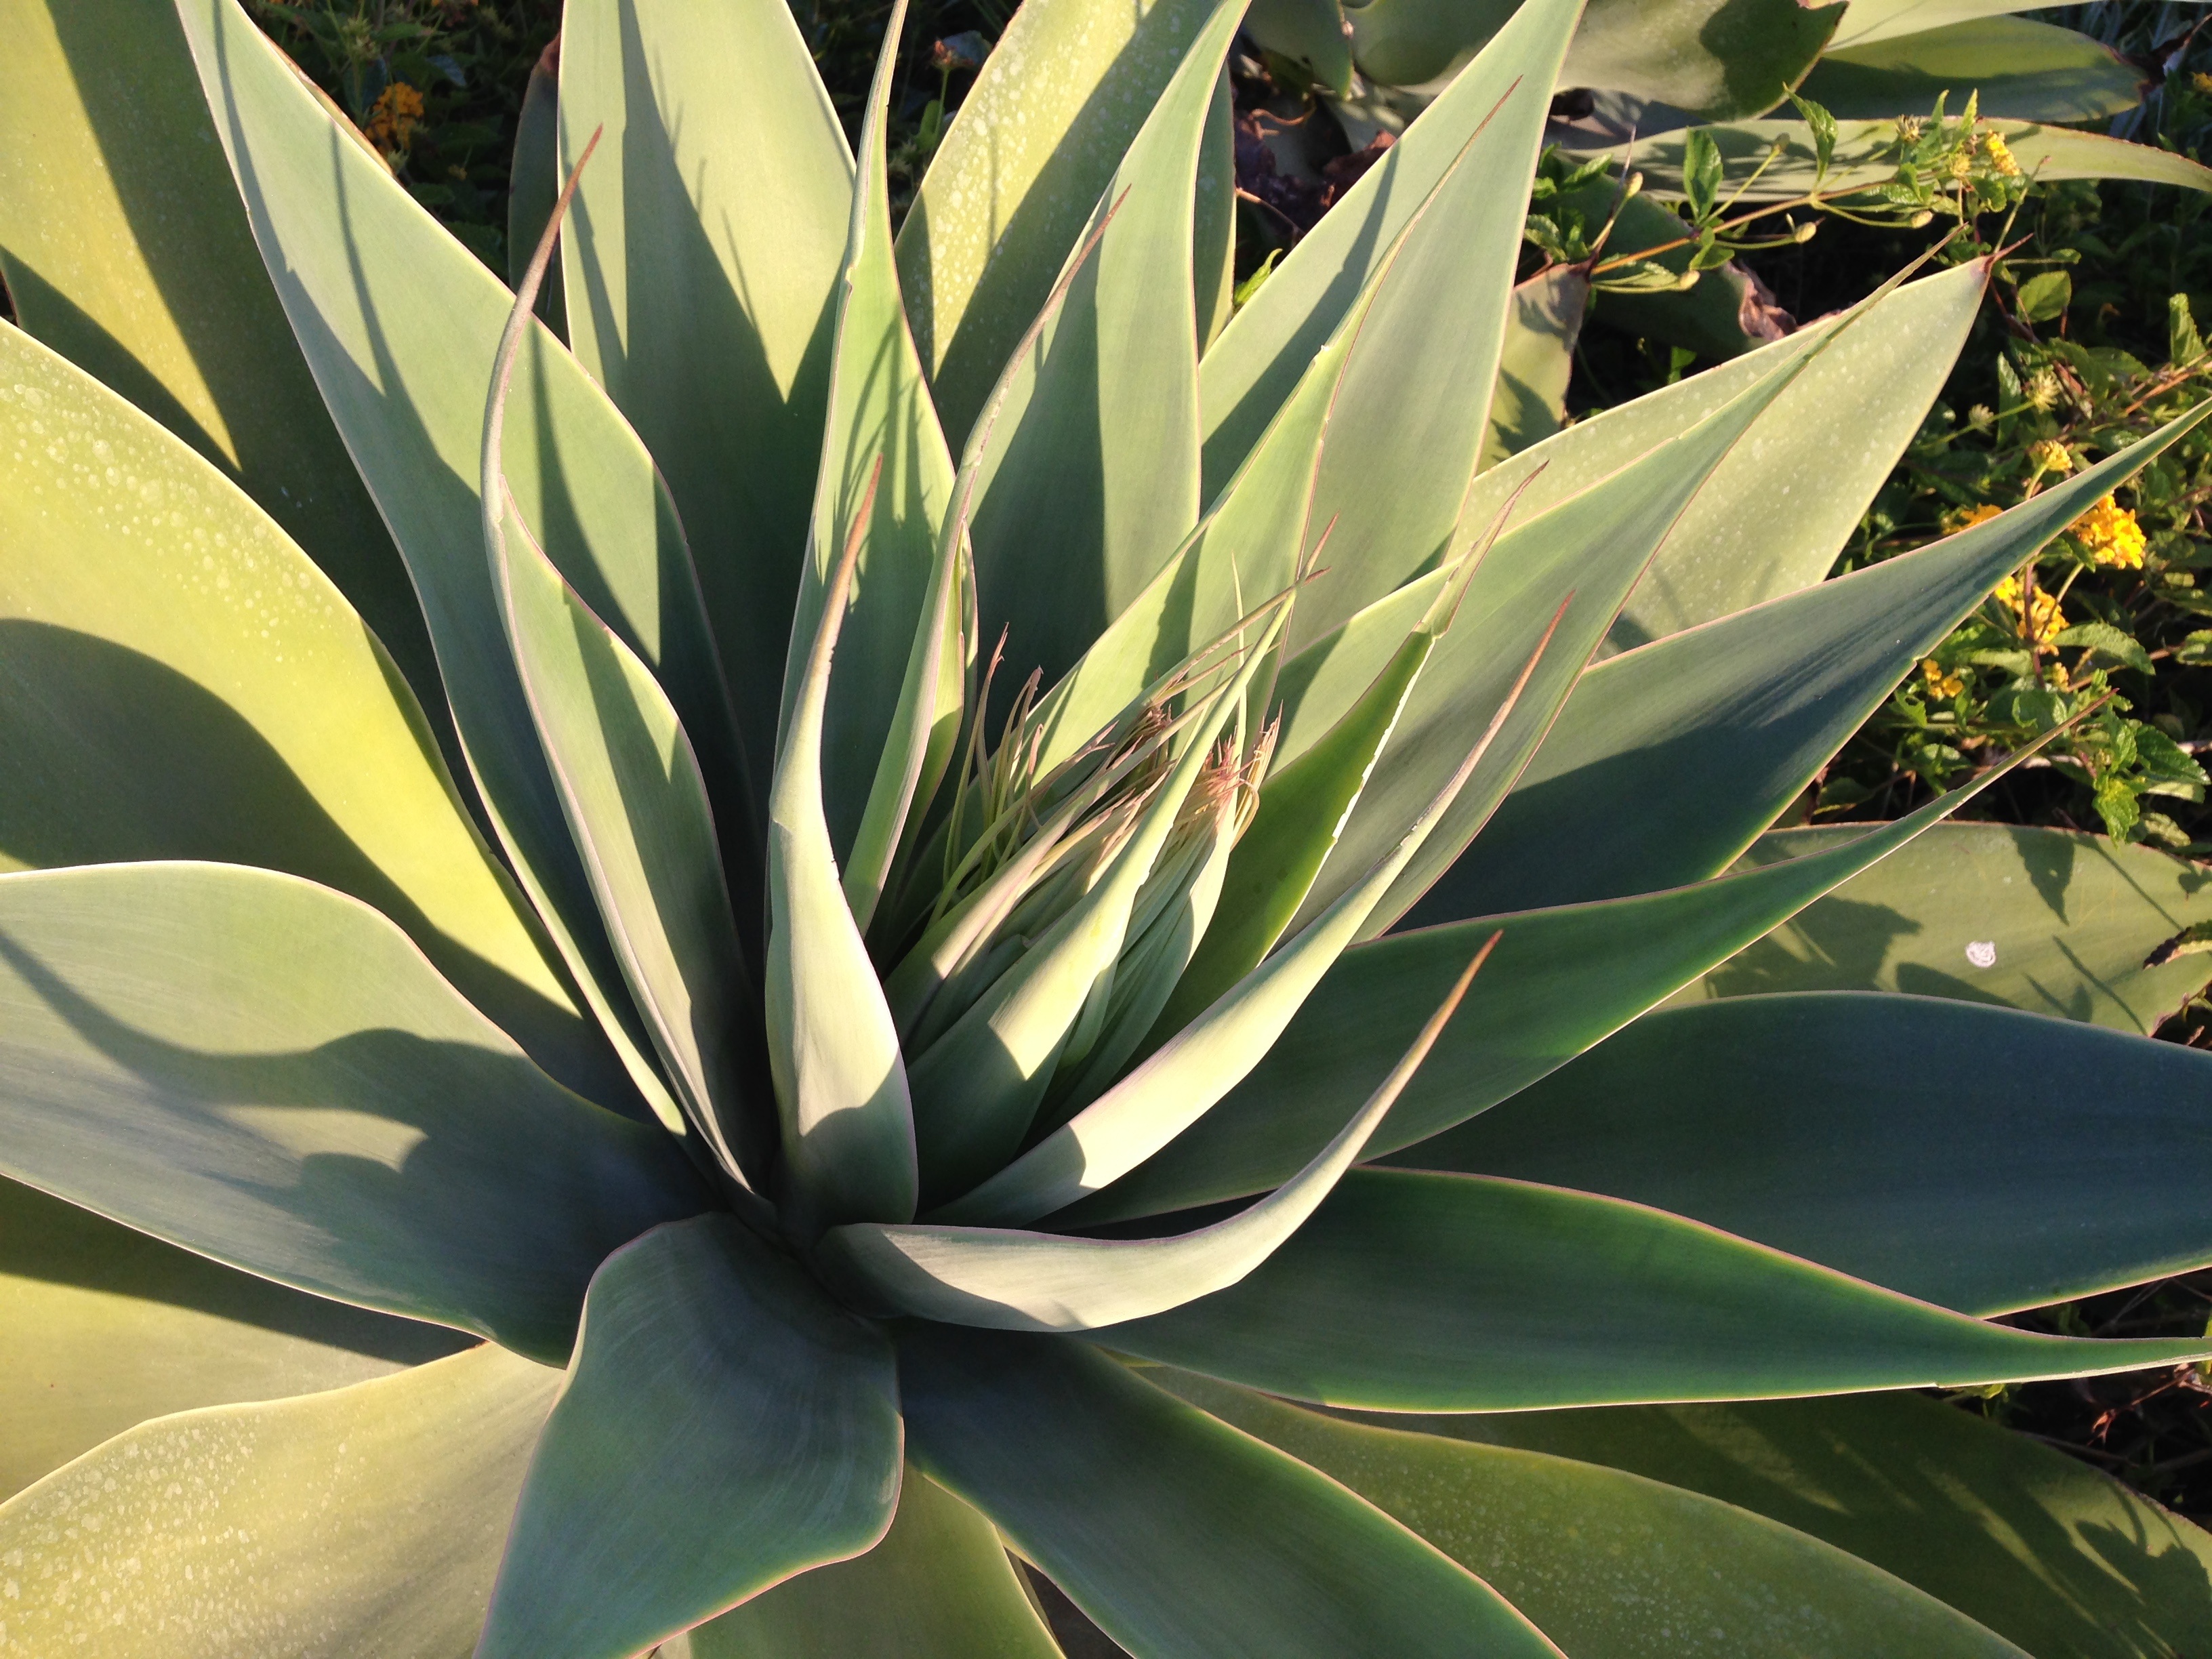
nature, cactus, plant, desert, flower, green, natural, botany, flora, vegetation, agave, flowering plant, land plant, agave azul